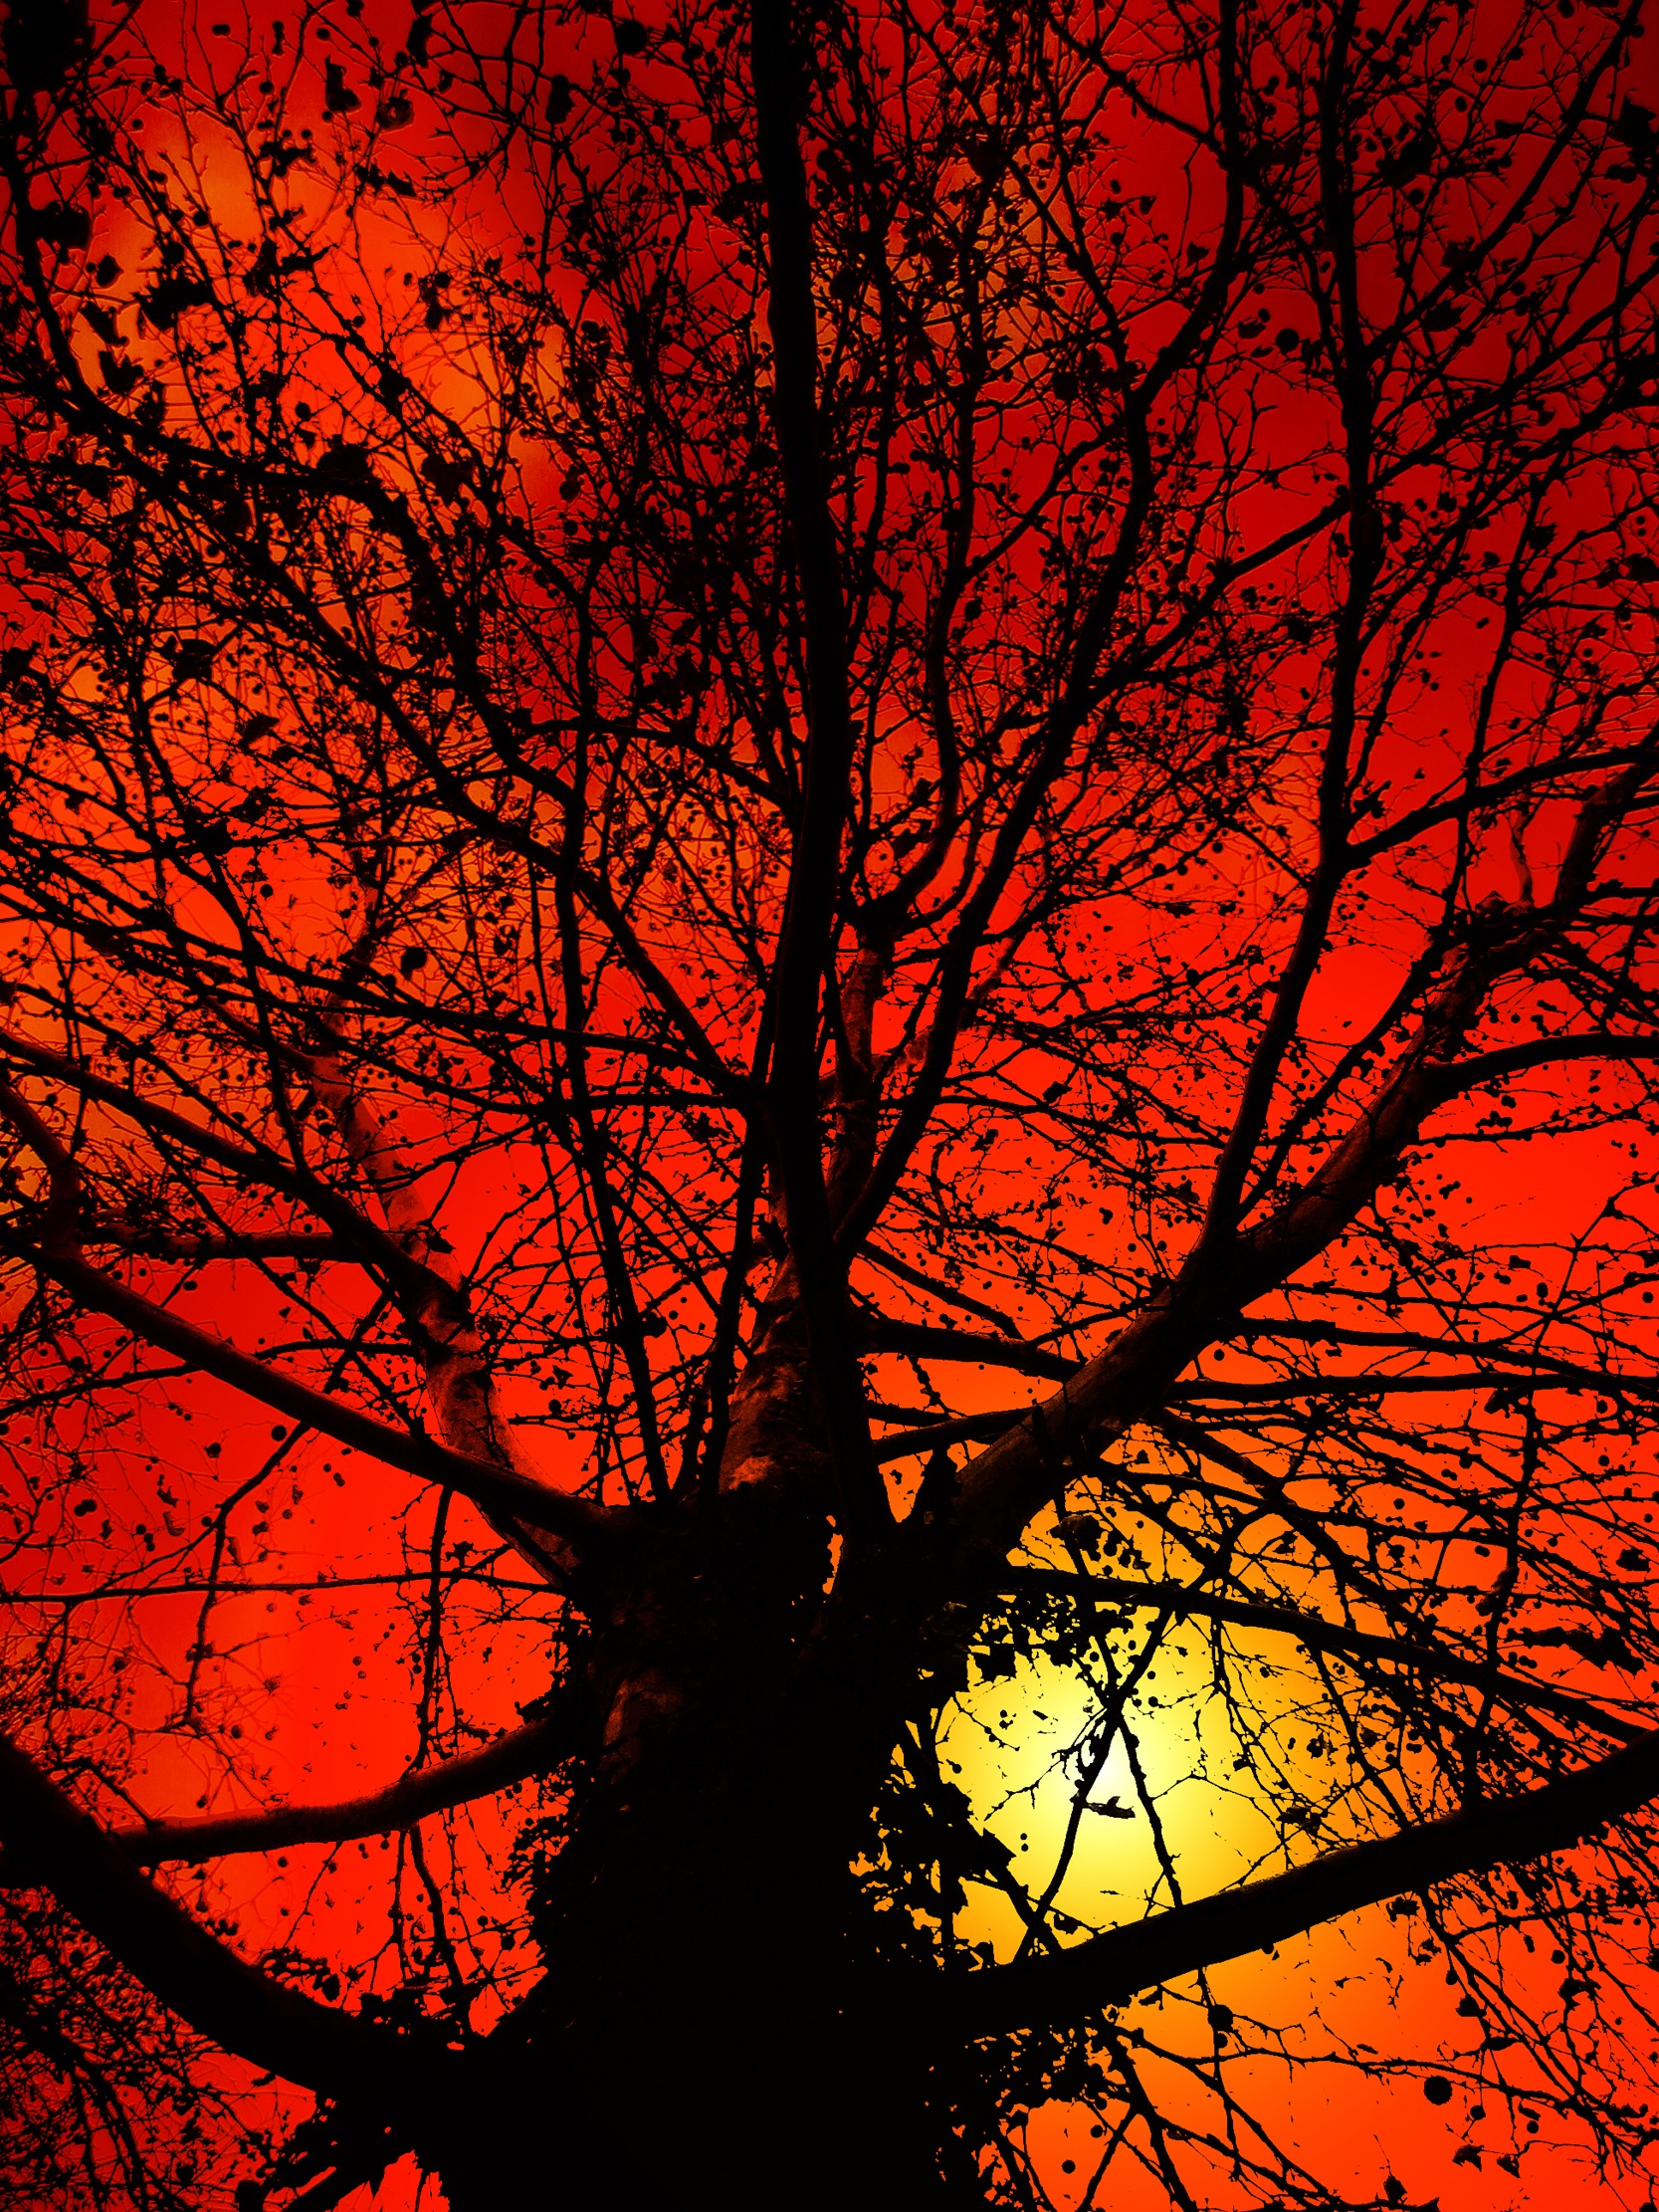
tree, branch, winter, sky, sunset, sunlight, texture, leaf, line, reflection, red, autumn, darkness, circle, crown, aesthetic, branches, symmetry, february, winter sun, kahl